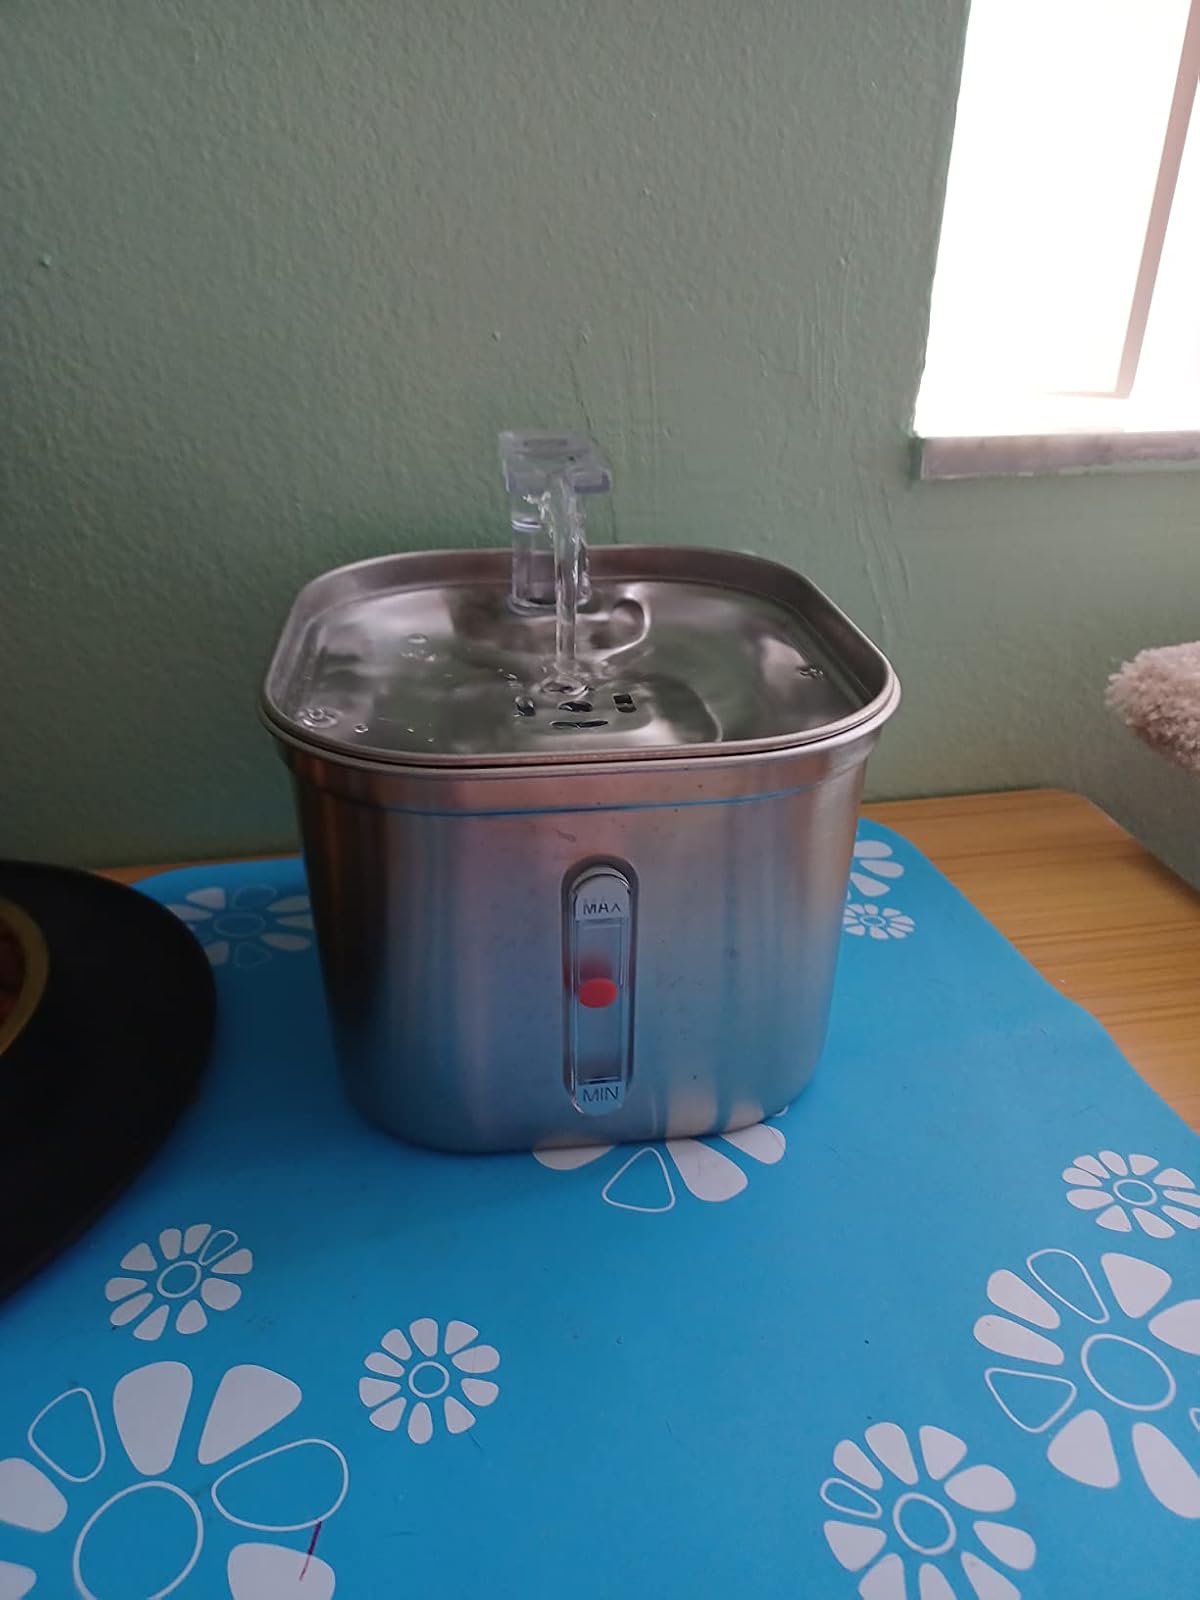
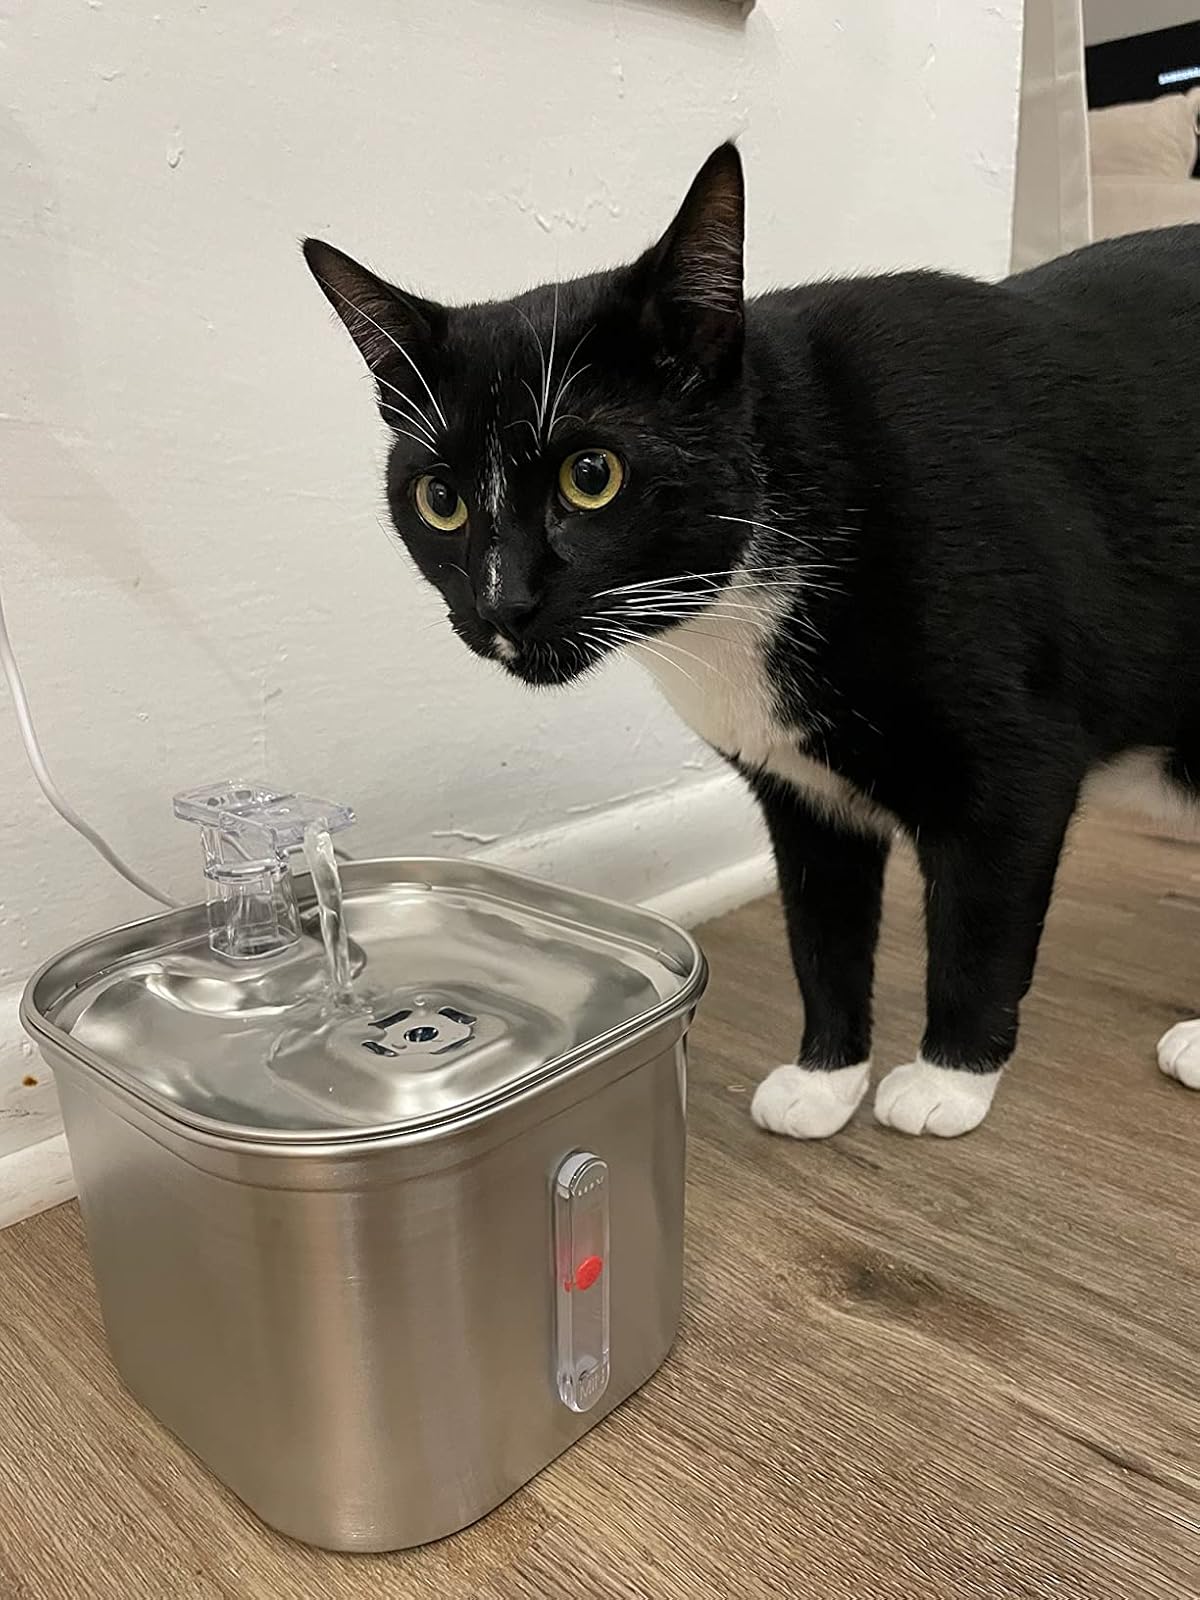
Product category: items_bowl
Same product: yes